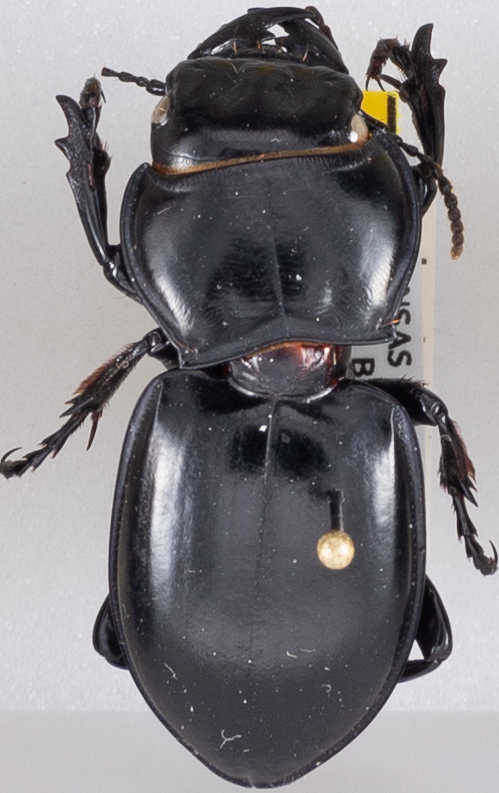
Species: Pasimachus californicus
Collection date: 2020-07-27
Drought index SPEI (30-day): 0.684
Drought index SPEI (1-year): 0.88
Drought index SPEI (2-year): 2.09